Bird migration

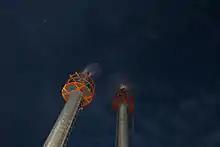
Radars for monitoring bird migration. Kihnu, Estonia.

From observing the migration of eleven soaring bird species over the Strait of Gibraltar, species which did not advance their autumn migration dates were those with declining breeding populations in Europe.